Donald Norcross

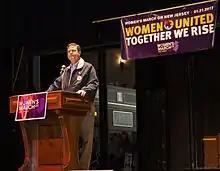
Norcross speaking at the 2017 Women's March in Trenton, New Jersey

Norcross won the Democratic primary—the real contest in what has long been the only safe Democratic district in South Jersey—with 72% of the vote. He ran in two elections on November 4: a special election for the balance of Andrews's term, and a regular election for a full two-year term. He easily won both over Republican challenger Garry Cobb. He was sworn in on November 12 by House Speaker John Boehner. Since he was added to the House roll on that date, he gained more seniority than other members of the House freshman class of 2014.